Watson (crater)

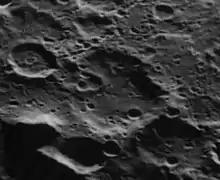
Oblique Lunar Orbiter 5 image, facing west

Watson is a lunar impact crater that is located in the low southern latitudes on the far side of the Moon. It lies to the southwest of the larger crater Lippmann and southeast of Fizeau.